Thomas Howard, 4th Duke of Norfolk

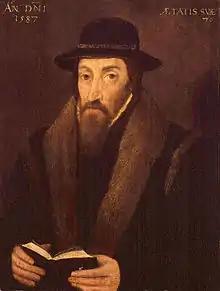
John Foxe. After educating Howard, the priest became a valued personal friend of the Duke, even though the Duke himself was a Catholic

Thomas Howard, 4th Duke of Norfolk, (10 March 1536 or 1538 2 June 1572), was an English Roman Catholic nobleman and politician. He was a second cousin of Queen Elizabeth I and held many high offices during the earlier part of her reign.